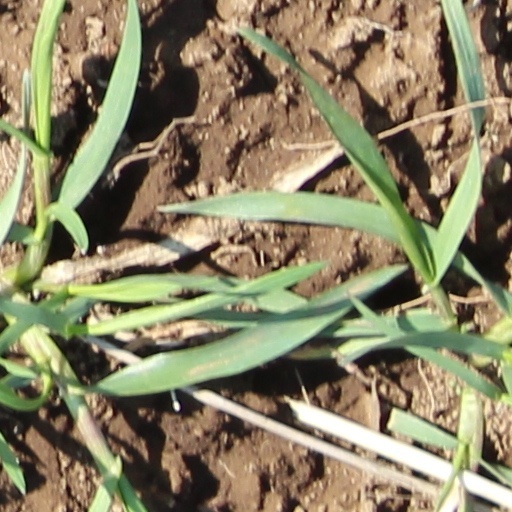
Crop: wheat